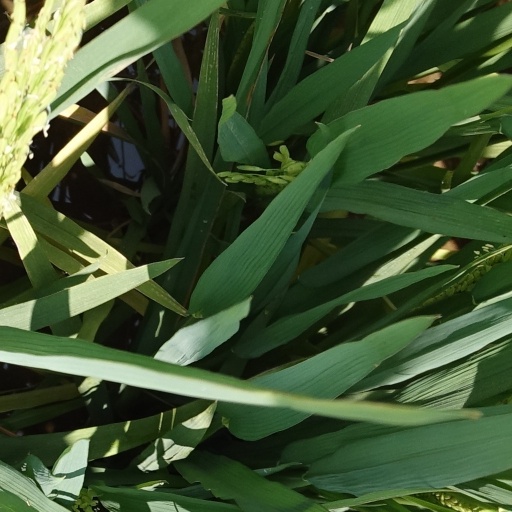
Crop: rice